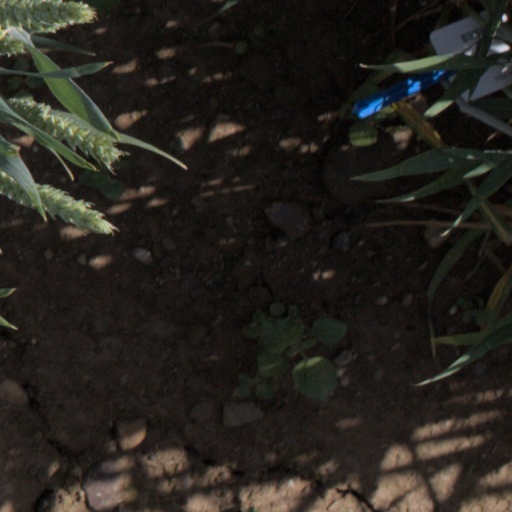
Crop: wheat